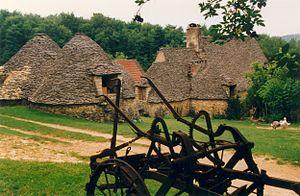
Les «Cabanes du Breuil» à Saint-André-d'Allas en Dordogne (France). Le 2e groupe de cabanes, à gauche. Photographie prise par Patrick Giraud.
L'appellation « Cabanes du Breuil » est celle d'anciennes annexes agricoles d'une ferme située au lieudit Calpalmas à Saint-André-d'Allas en Dordogne et érigée en musée privé. Datant du XIXᵉ siècle, voire du tout début du XXᵉ siècle, ces bâtiments ont pour particularité d'être couverts d'une voûte encorbellée en pierre sèche revêtue d'une toiture de lauses et de s'agglutiner les uns aux autres.
Saint-André-d'Allas est une commune française située dans le département de la Dordogne, en région Nouvelle-Aquitaine.